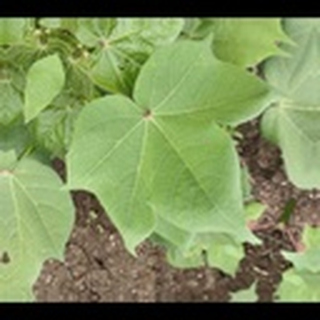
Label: healthy_cotton